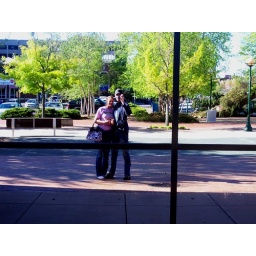
me and tracy, in chattanooga Tn. shot while standing in front of the Aquarium's reflective windows